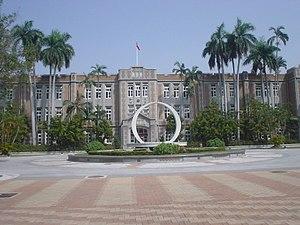
Taichung est une municipalité spéciale du centre-ouest de l'ile de Taïwan. Avec une population de plus de 2,81 millions d'habitants, Taichung est la seconde ville la plus peuplée de Taïwan après celle de Kaohsiung en juillet 2017. Son nom chinois signifie « centre de Taïwan ». Elle sert de noyau de l'aire métropolitaine Taichung-Chunghua, laquelle est la seconde plus grande aire métropolitaine de Taïwan. La ville actuelle a été formée lorsque le comté de Taichung fusionna avec la province originelle de Taichung afin de former la municipalité spéciale le 25 décembre 2010.